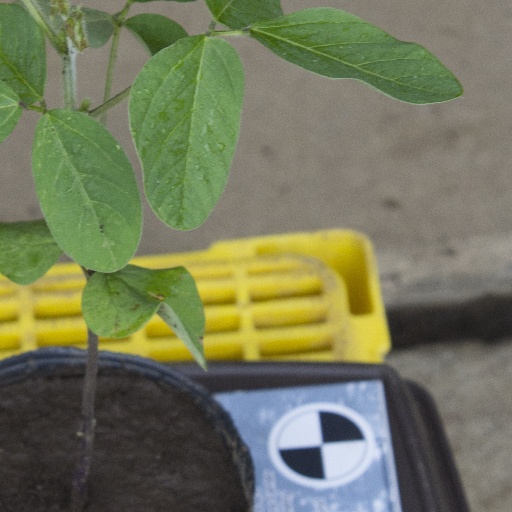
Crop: soybean